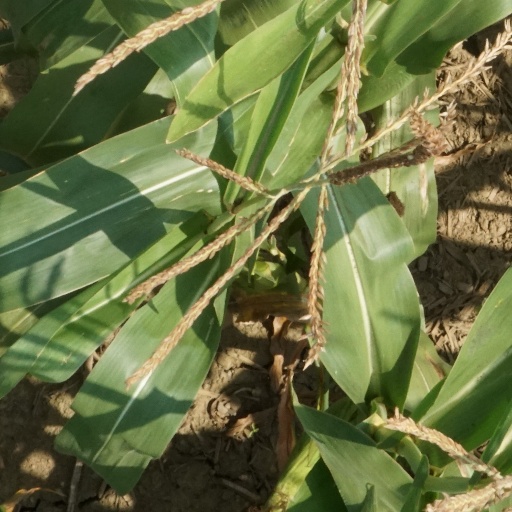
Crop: maize; corn